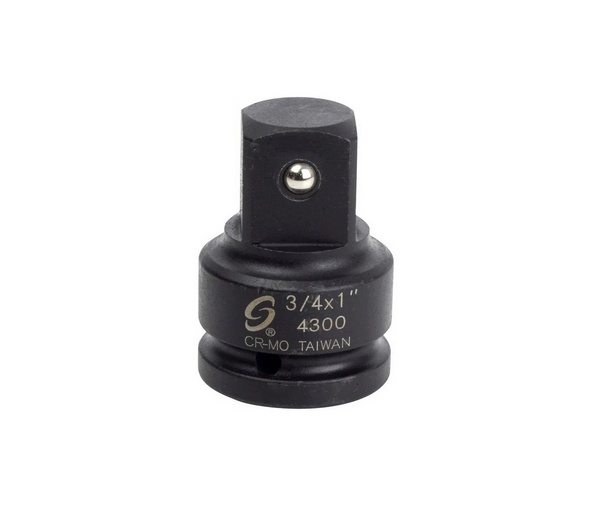
Sunex 4300 Impact Adapter 3/4 Female x 1 in. Male Drive
Sunex Impact Adapter - 3/4 in. Female x 1 in. Male Drive
Brand: vampa.net
Category: Hardware > Tool Accessories > Tool Sockets